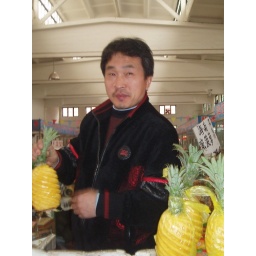
Carving pineapples in market